Sanctuary season 2

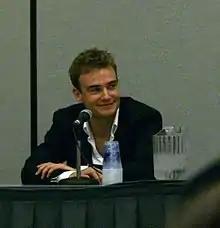
Dunne narrowly lost a Constellation Award for Best Actor by David Tennant, by only one per cent of the votes, though he did win a Leo Award for a similar category.

Overall the second season won seven awards, all them Leo Awards, out of 17 nominations from the same ceremony. "Pavor Nocturnus" won three of those wins; Brenton Spencer won "Best Direction", Christina McQuarrie won "Best Costume Design", and Robin Dunne won "Best Lead Performance by a Male". Christopher Gauthier won "Best Guest Performance by a Male" for his role in "Hero". Todd Masters, Holland Miller, Harlow Macfarlane, Werner Pretorius and Yukio Okajima won "Best Make-Up" for "Fragments". Christopher Heyerdahl won "Best Supporting Performance by a Male" for "Haunted", and Bridget McGuire won "Best Production Design" in the season finale, "Kali Part 2". The season was also nominated for "Best Dramatic Series", but lost to "Stargate Universe".